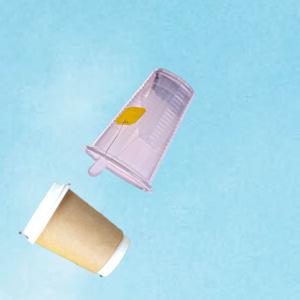
Label: cups